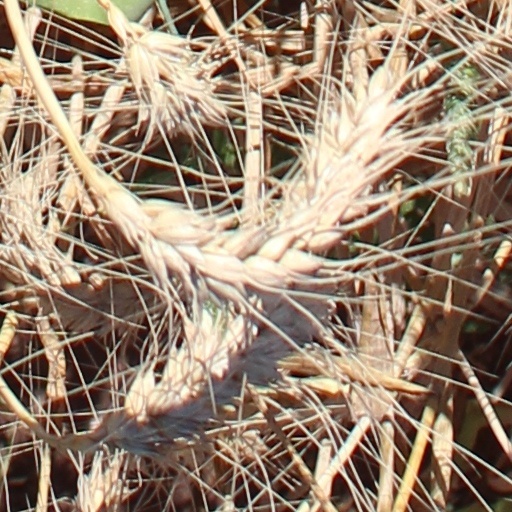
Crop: wheat